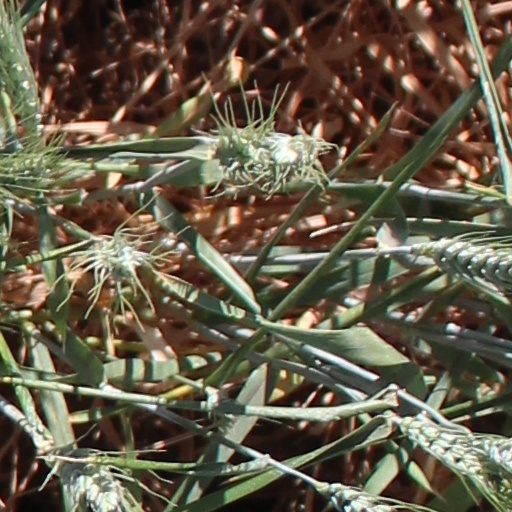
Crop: wheat